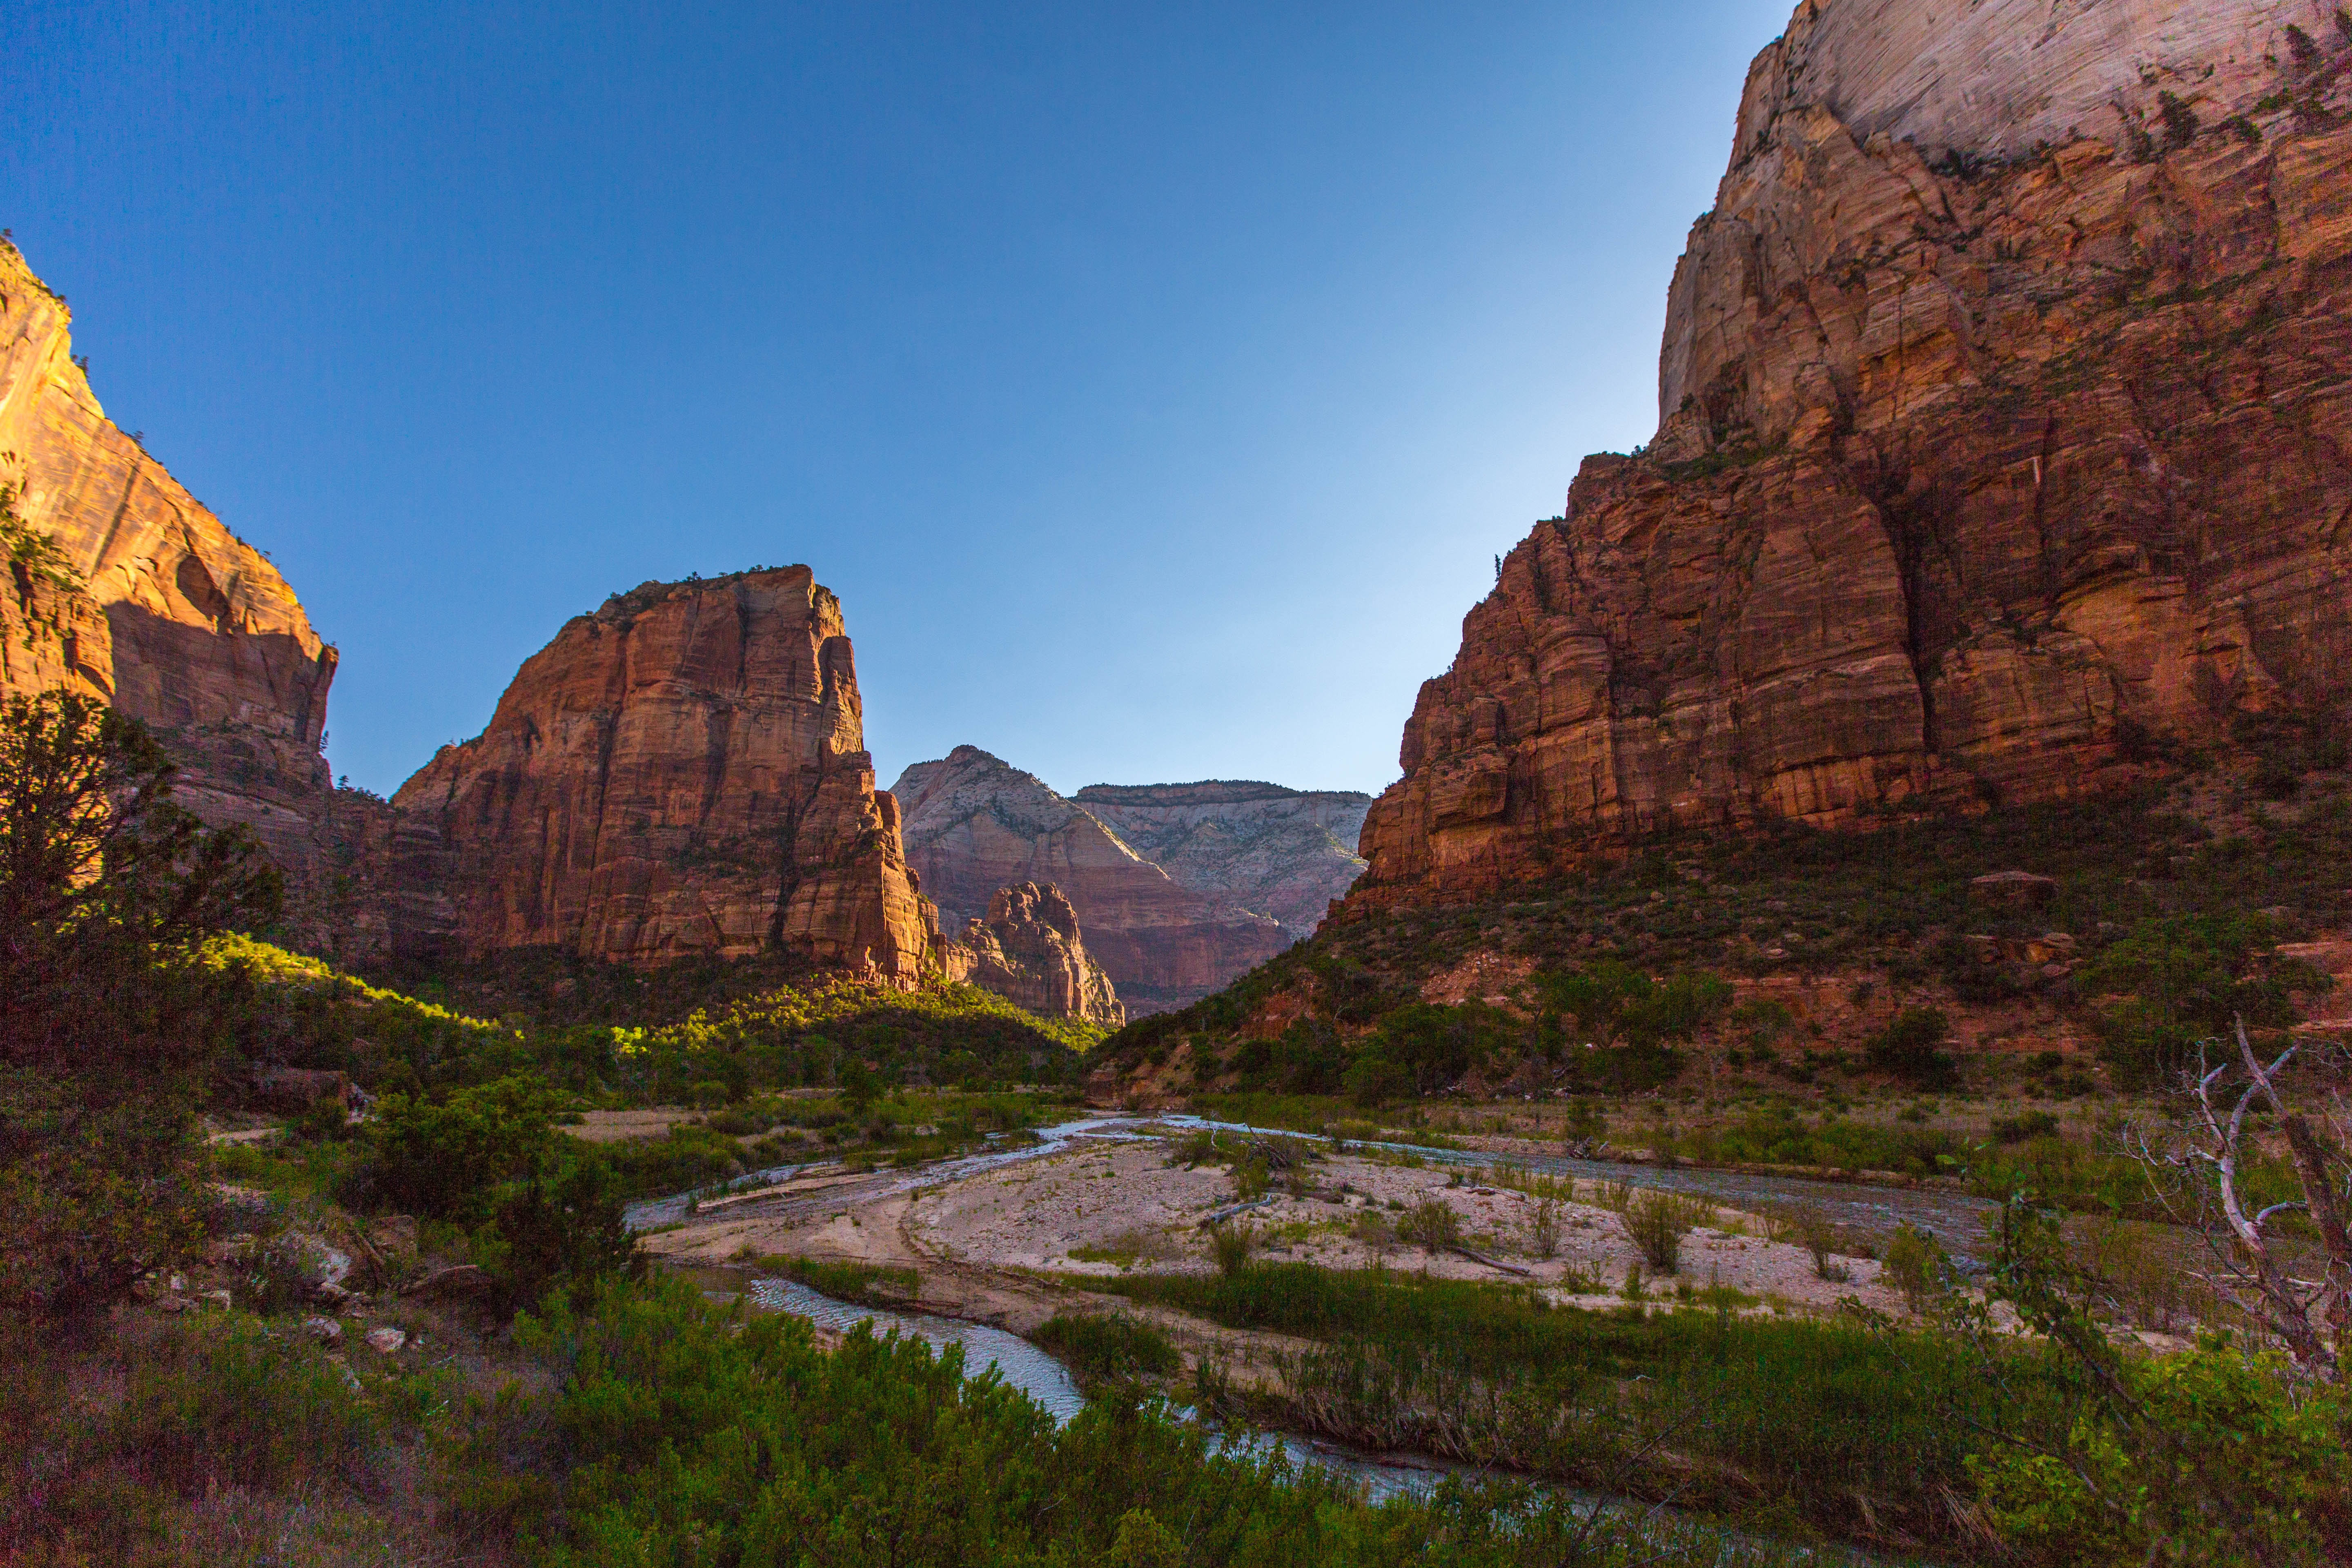
landscape, nature, path, rock, wilderness, mountain, winter, people, hiking, trail, adventure, backpack, peak, river, valley, mountain range, summer, vacation, tourist, travel, explore, formation, cliff, walk, high, red, scenic, hike, journey, natural, park, scenery, usa, america, traveler, steep, canyon, exercise, extreme, trip, lifestyle, terrain, healthy, national park, activity, outdoors, national, sporty, tour, geology, trekking, utah, badlands, plateau, exploring, landing, angels, zion, southwest, destination, wadi, butte, angels landing, zion national park, desolation, landform, geographical feature, mountainous landforms